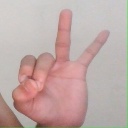
अक्षर: ण